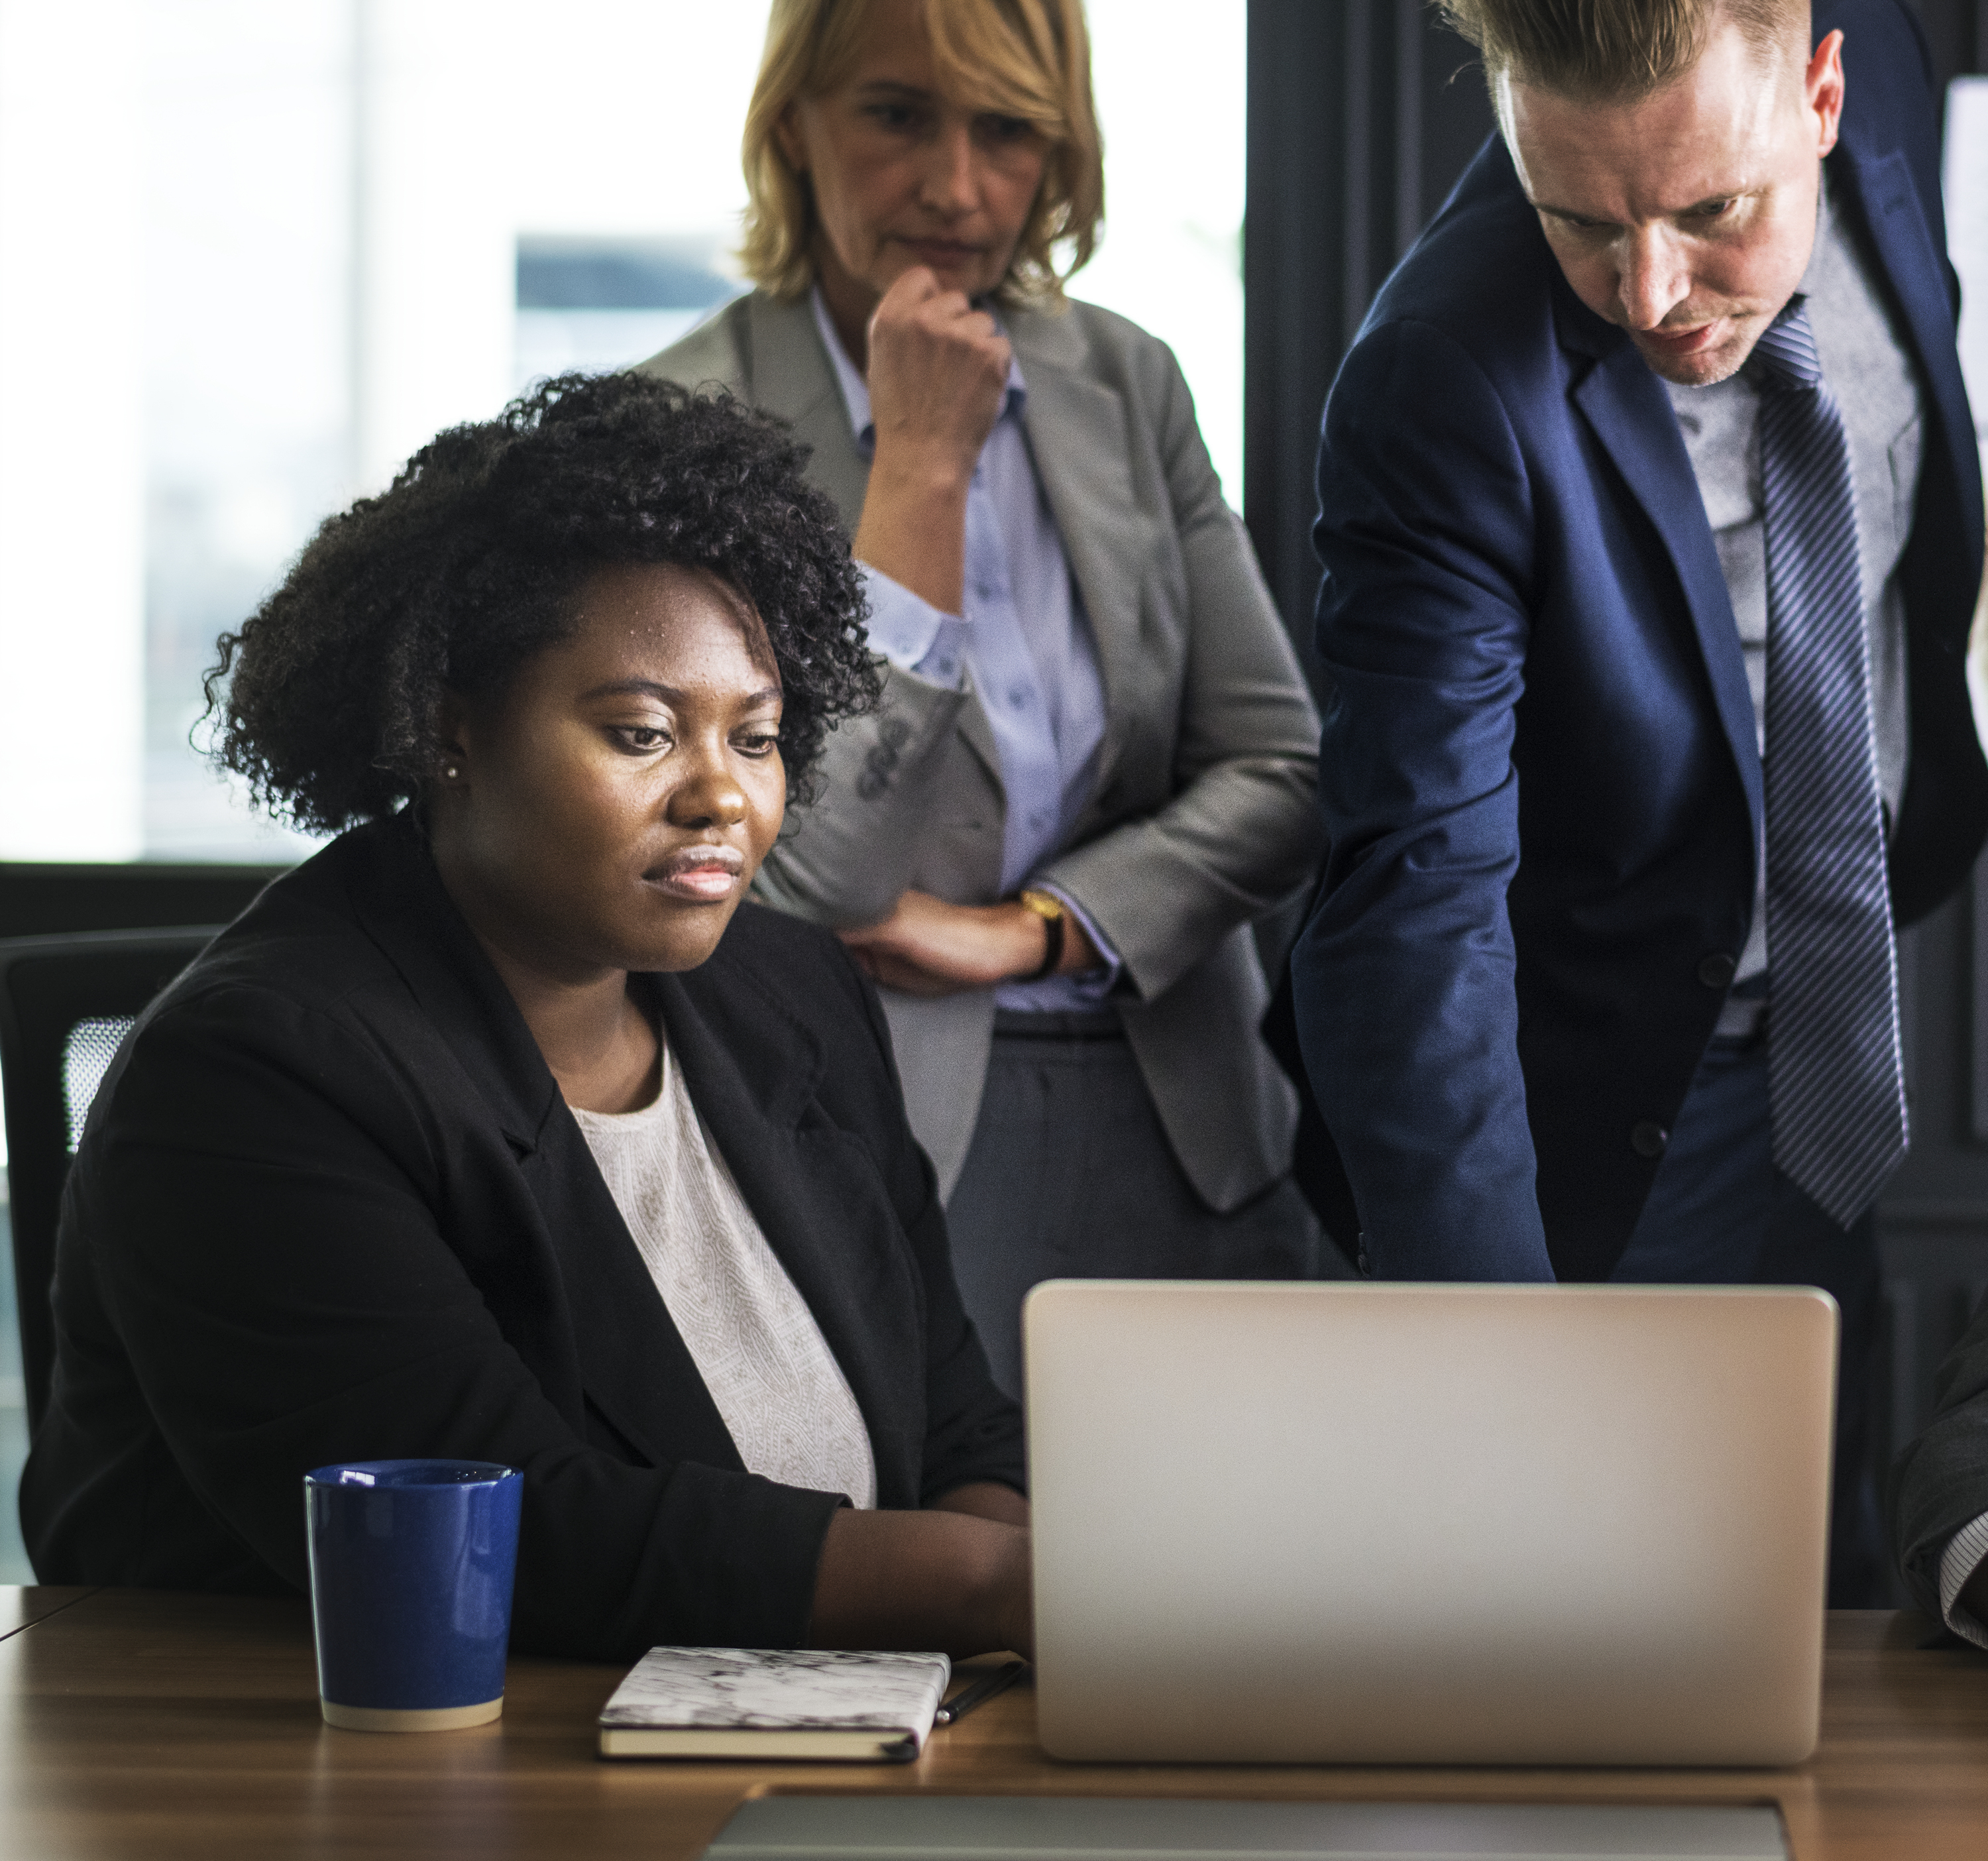
computer, cup, digital device, discussing, drink, laptop, man, manager, marketing, meeting, mug, notebook, business, communication, businessperson, professional, conversation, white collar worker, business executive, entrepreneur, recruiter, job, suit, public relations, management